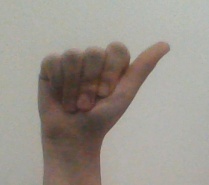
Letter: dhad